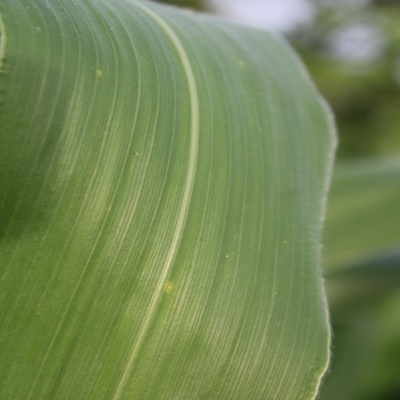
Crop: Maize
Condition: leaf spot